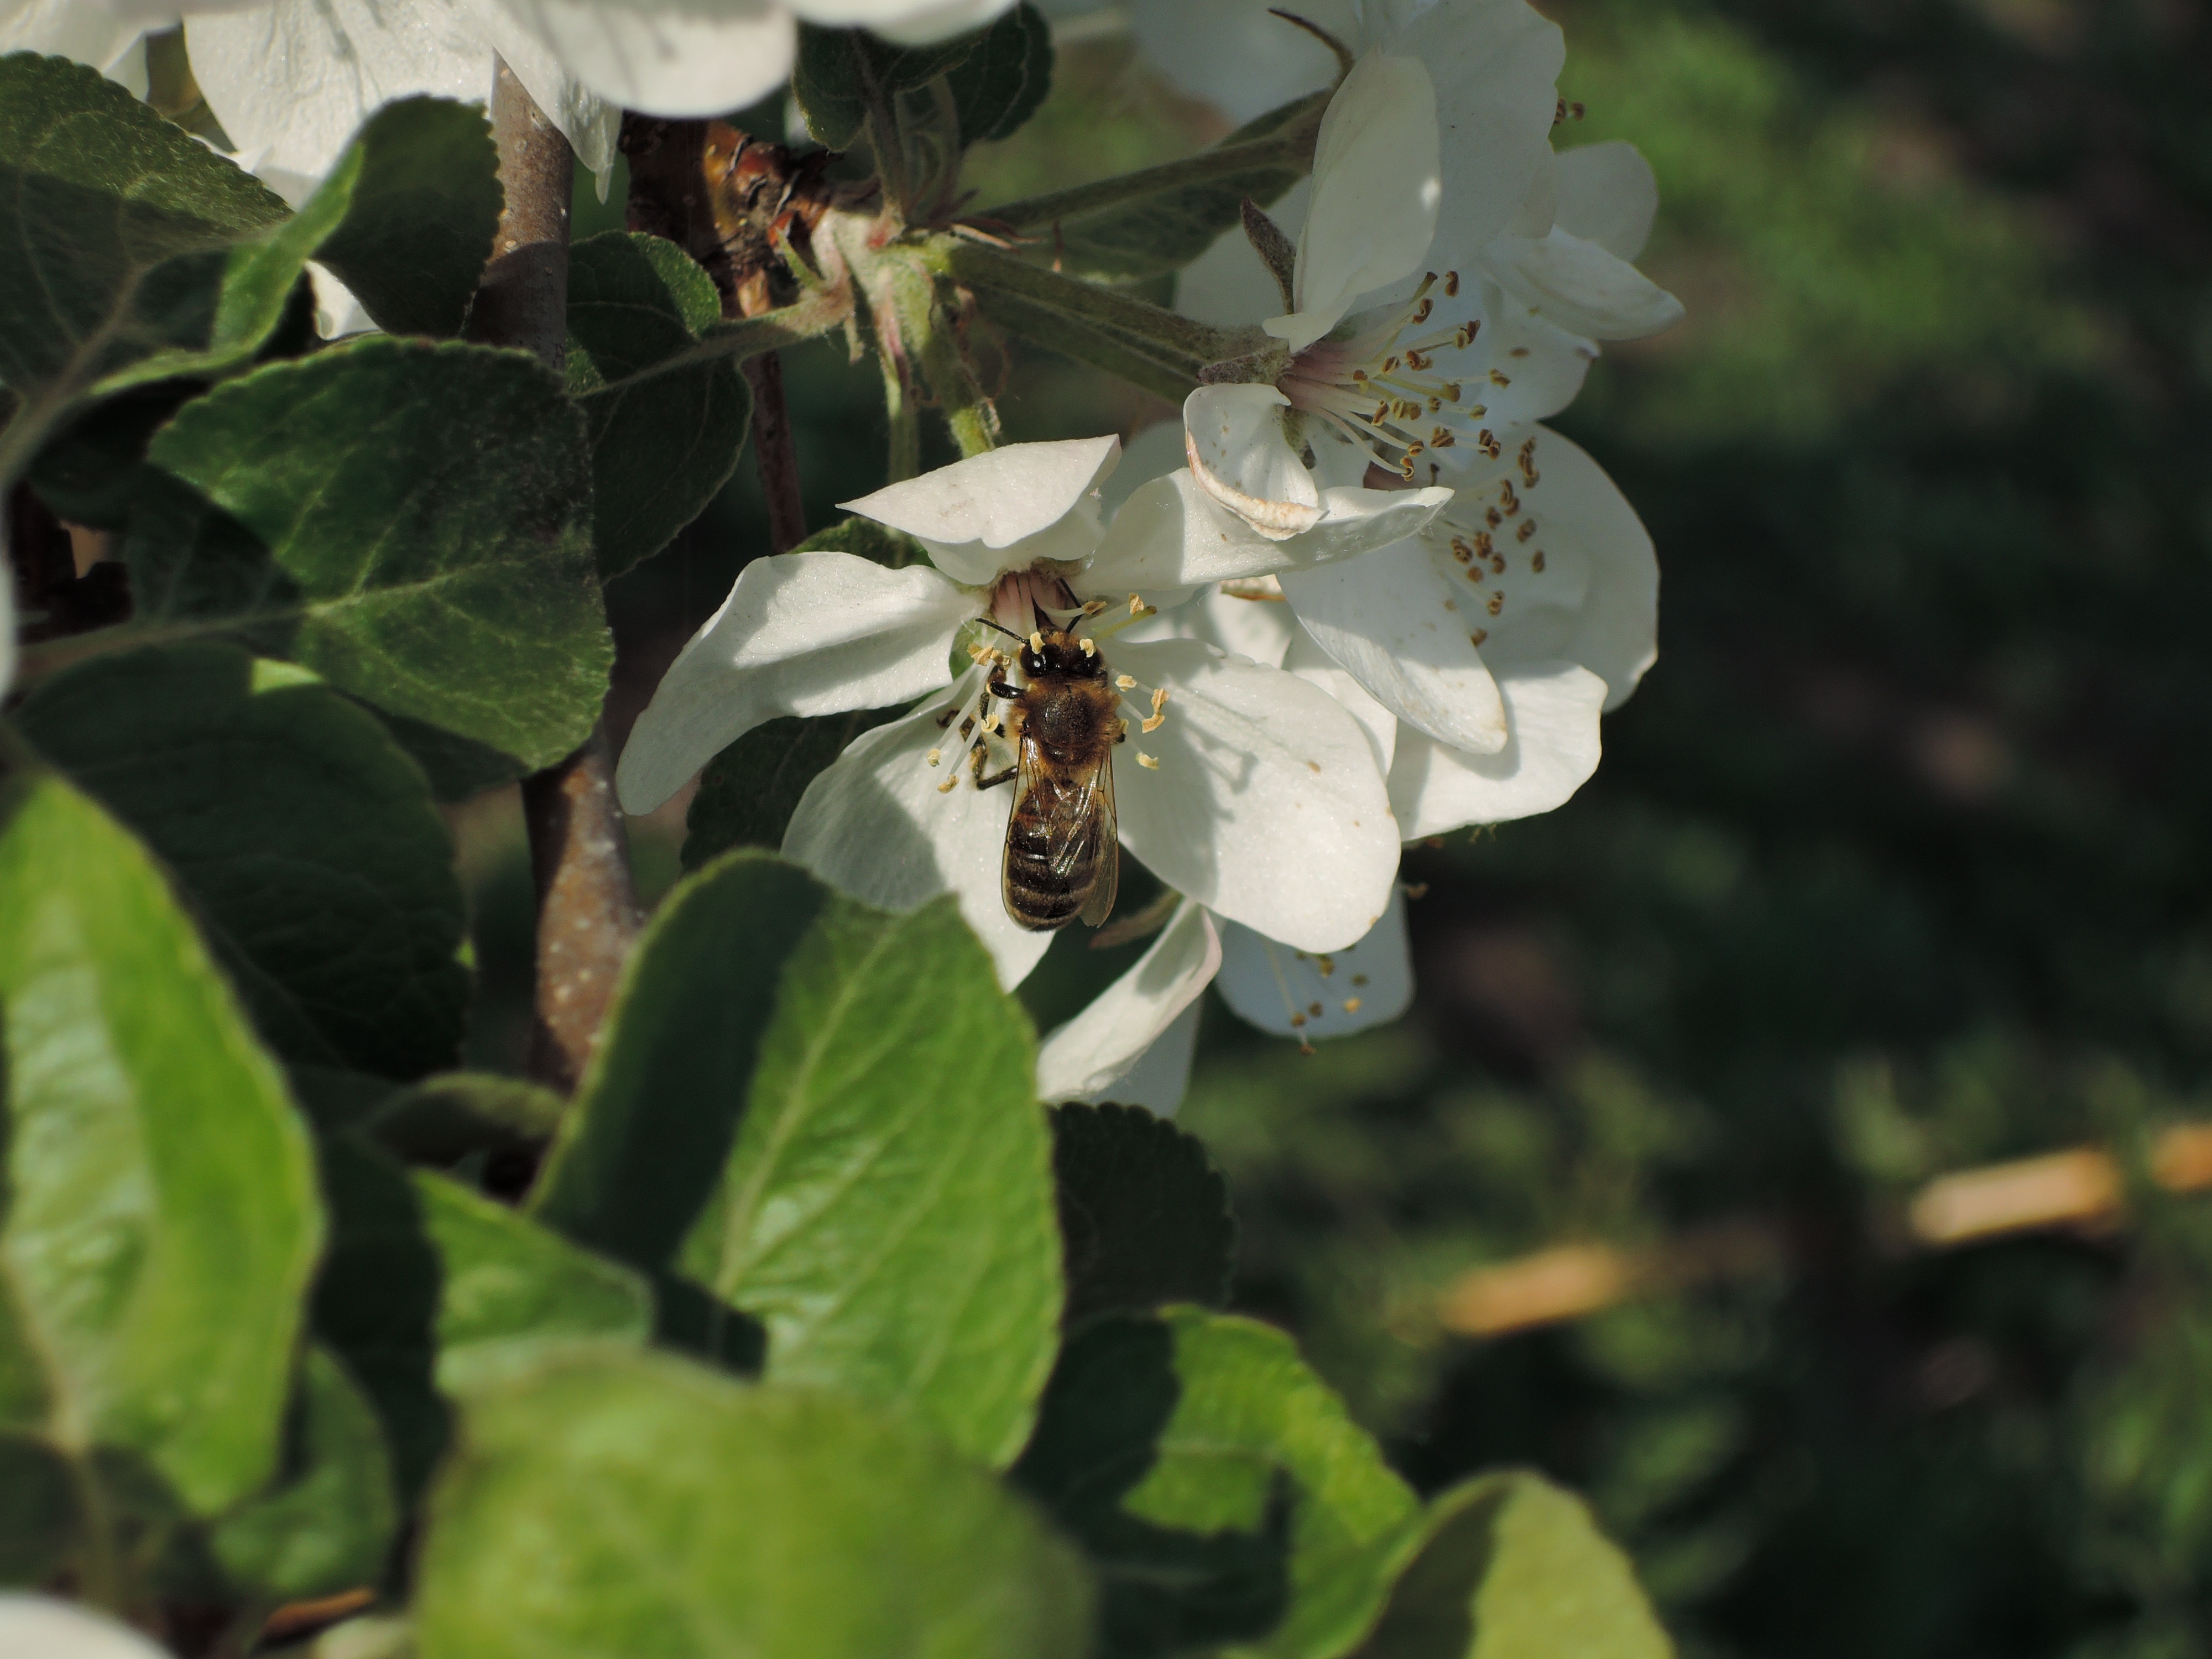
nature, blossom, plant, leaf, flower, bloom, green, produce, insect, botany, flora, invertebrate, wildflower, flowers, gardening, shrub, bee, apple tree, macro photography, flowering tree, flowering plant, apple blossoms, apple flower, blooming apple tree, land plant